Marination

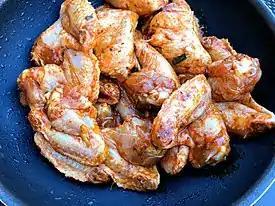
Raw chicken marinating

Marinating is the process of soaking foods in a seasoned, often acidic, liquid before cooking. This sauce, called the marinade, can be either acidic (made with ingredients such as vinegar, lemon juice, or wine), or enzymatic (made with ingredients such as pineapple, papaya, yogurt, or ginger), or have a neutral pH. In addition to these ingredients, a marinade often contains oil, salt, herbs, and spices to further flavor the food items. It is commonly used to flavor foods and to tenderize tougher cuts of meat; the process may last seconds or days.